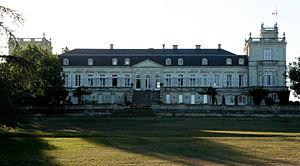
Le château Ducru-Beaucaillou est un domaine viticole de 75 hectares, situé à Saint-Julien-Beychevelle en Gironde. En AOC saint-julien, il est classé deuxième grand cru au classement de 1855. En 2011, La Revue du vin de France le qualifie de super second.
Louis-Michel Garros est un architecte français diplômé de l'École impériale des Beaux-Arts de Paris.